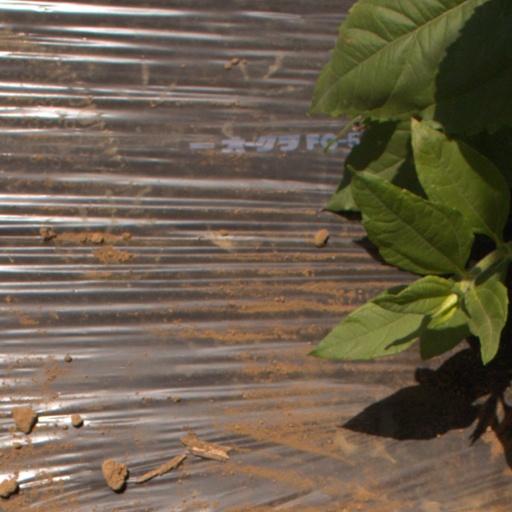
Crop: Jerusalem artichoke